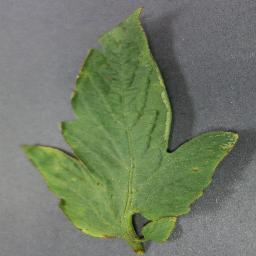
Label: Tomato___Bacterial_spot